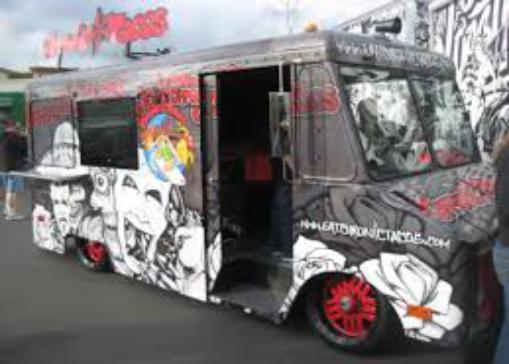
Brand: Chronic Tacos-1
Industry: Food